Matt O'Malley

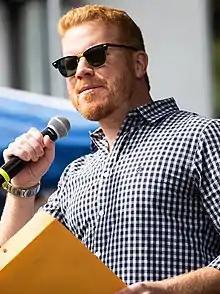
O'Malley in 2019

Matthew Joseph O'Malley (born September 20, 1979) is an American politician and businessman who served six terms a member of the Boston City Council. He was elected as the District 6 representative in a special election on November 16, 2010, and was re-elected in 2011, 2013, 2015, and 2017. His district included the neighborhoods of West Roxbury and Jamaica Plain, parts of Roslindale and Roxbury, and the Back of the Hill. As the most senior member of the council, O'Malley succeeded Kim Janey as acting council president after Janey became acting mayor of Boston in March 2021. In late 2021, he became the chief sustainability officer of Vicinity Energy, a U.S. district energy subsidiary of Antin Infrastructure Partners.